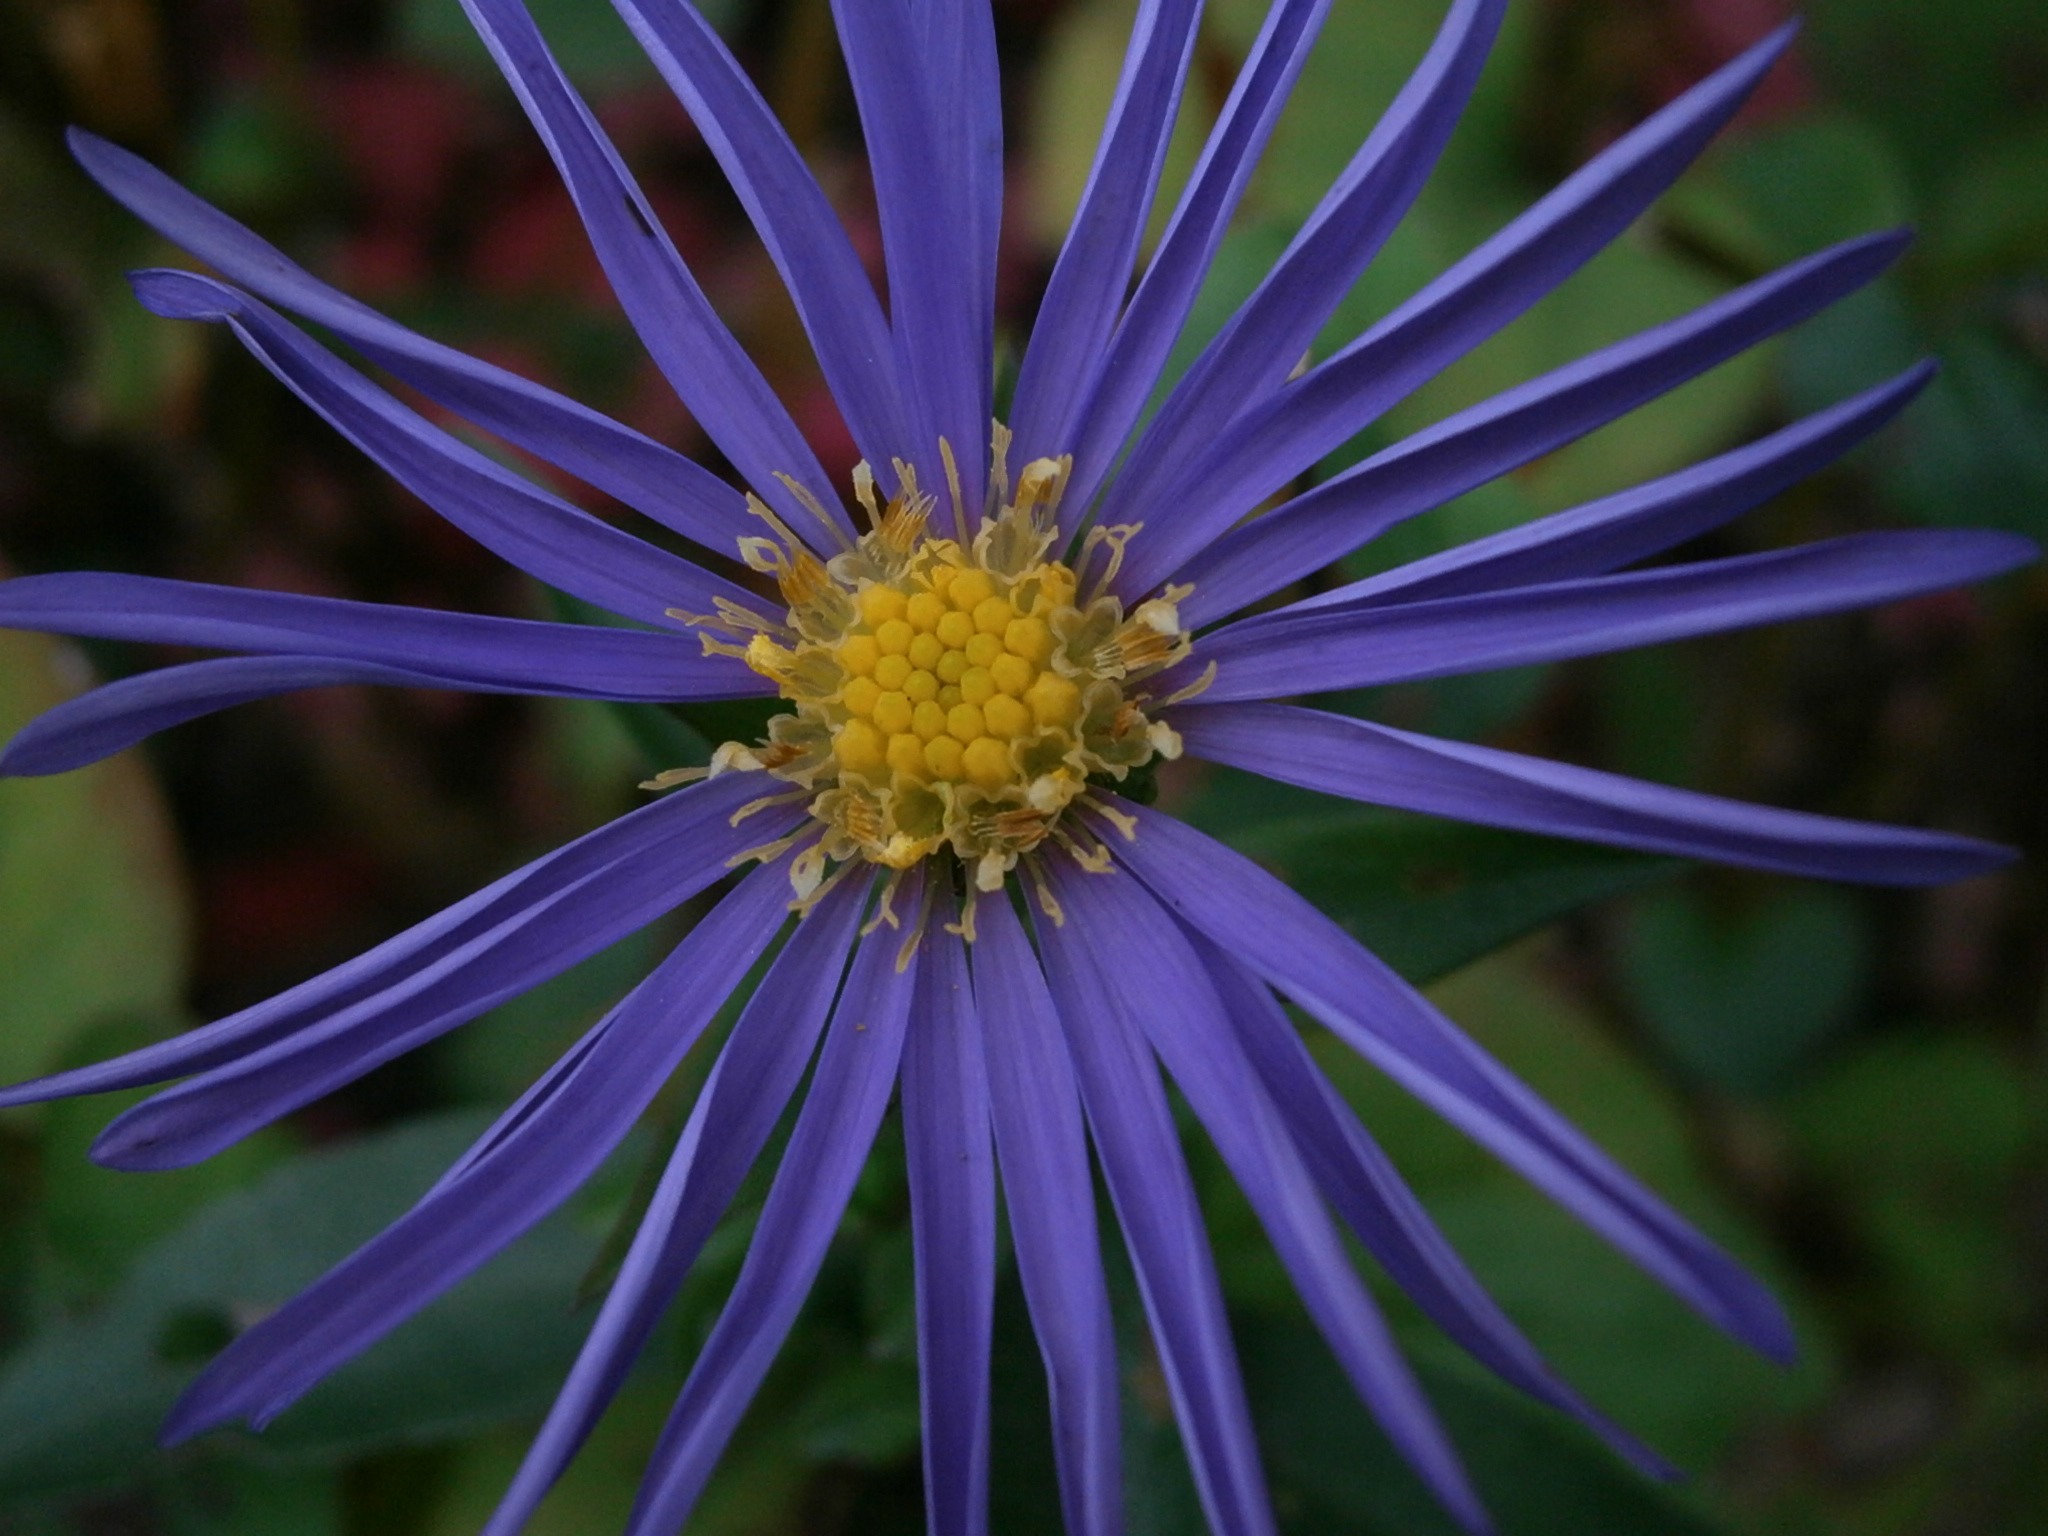
nature, blossom, plant, flower, purple, petal, bloom, summer, spring, color, macro, autumn, botany, blue, close, flora, wildflower, flowers, close up, violet, aster, composites, macro photography, flowering plant, daisy family, cut flowers, cultivar, plant stem, land plant